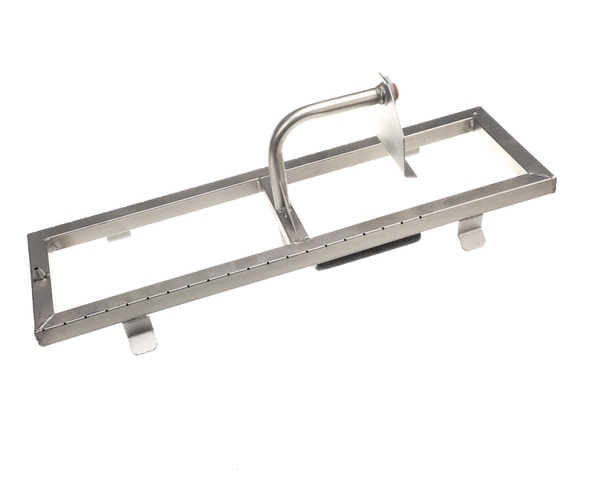
8064476SP
POWER SHOWER ASSEMBLY. HE DV
Brand: FRYMASTER PARTS
Category: Hardware > Plumbing > Plumbing Fixture Hardware & Parts > Shower Parts > Shower Bases